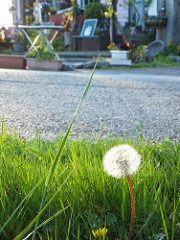
Flower: dandelion